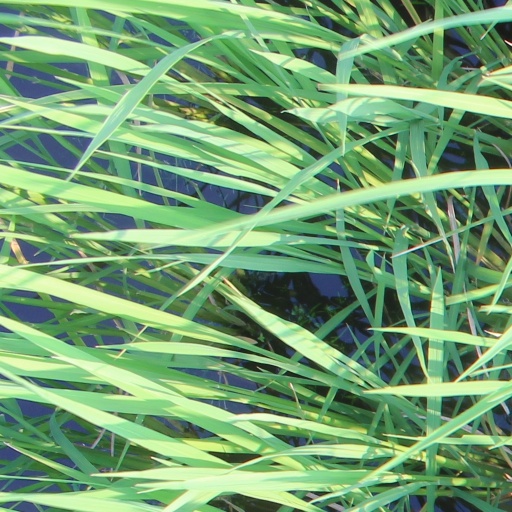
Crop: rice